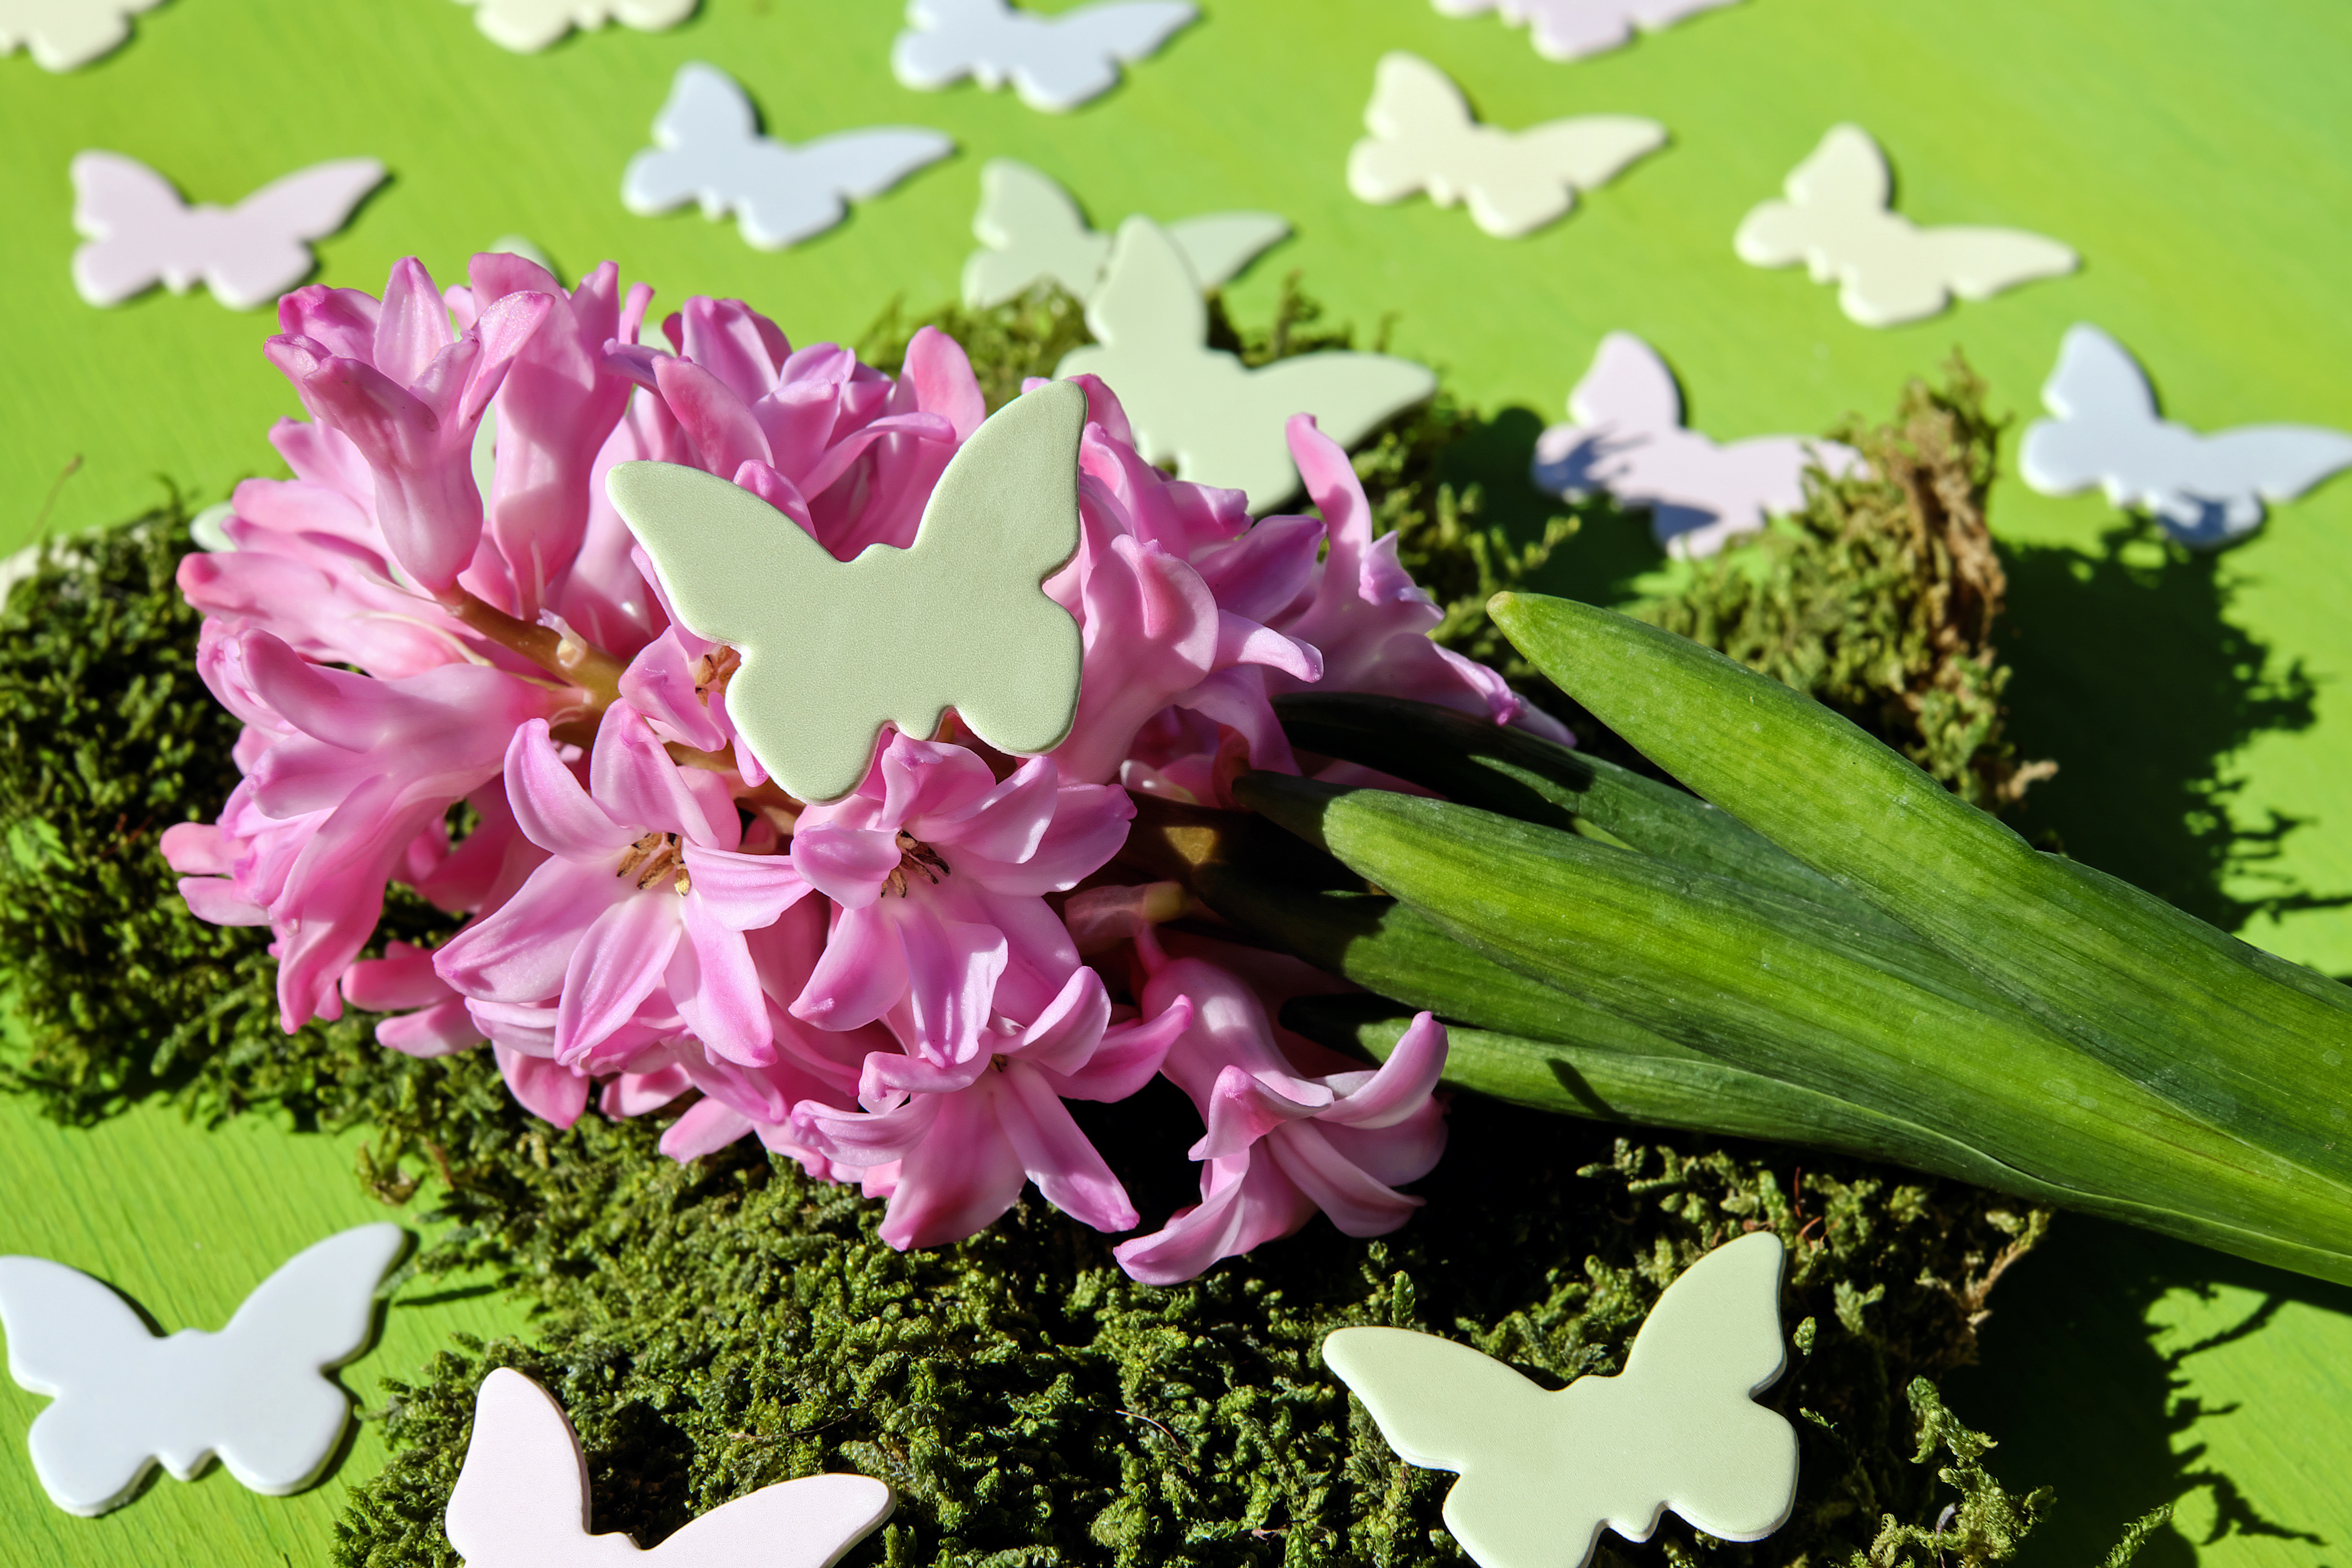
plant, leaf, flower, petal, spring, botany, butterfly, pink, flora, flowers, floristry, hyacinth, spring flower, pink flower, flowering plant, fragrant flower, floral design, deco butterfly, land plant, spring motif